Lois Lane

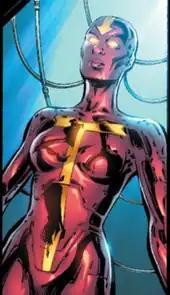

Following the DC relaunch, the series "" debuted in 2012, set on the parallel world of that name. It depicts a modern take on the Golden Age world, starring the Justice Society of America and superheroes of that period.